Brandon Ubel

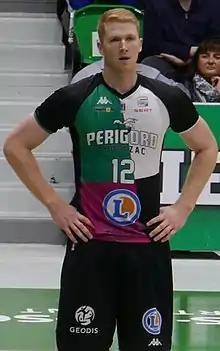
Ubel playing for Boulazac in 2018

Brandon Ubel (born August 29, 1991) is an American professional basketball player who last played for Boulazac Basket Dordogne.